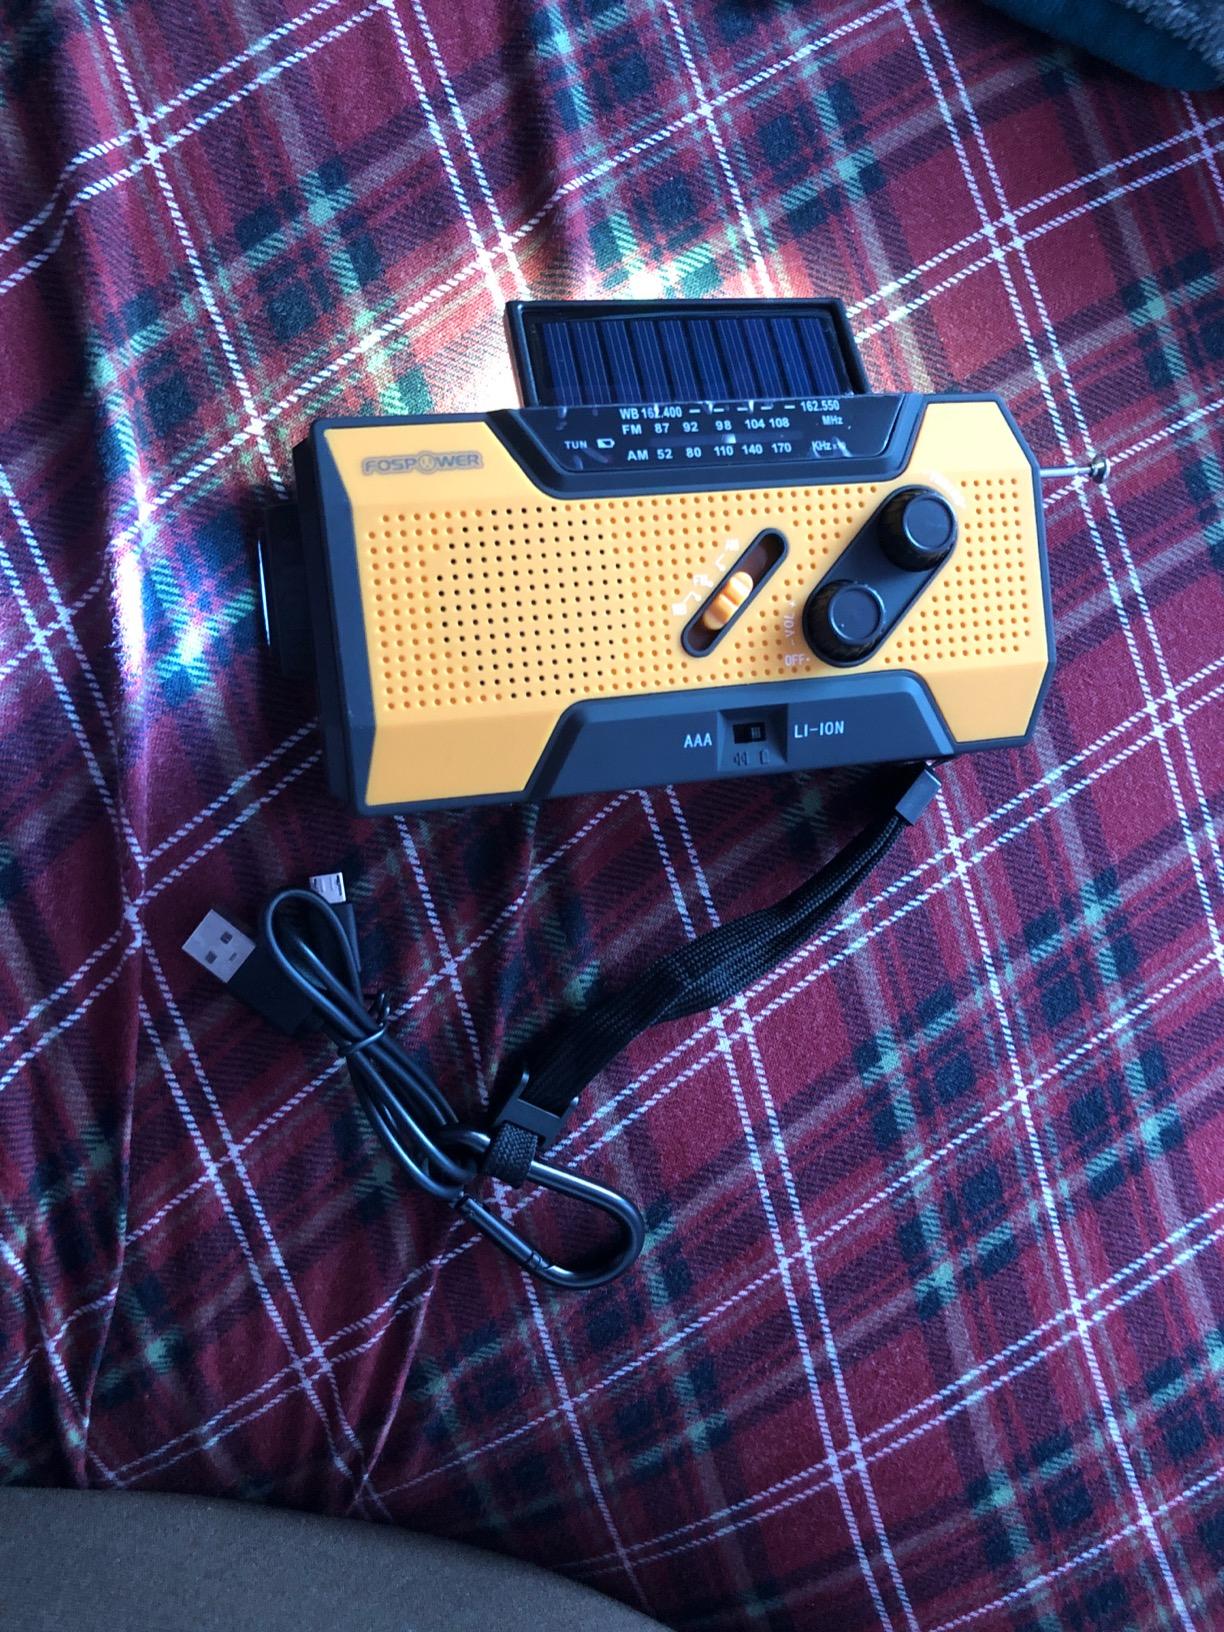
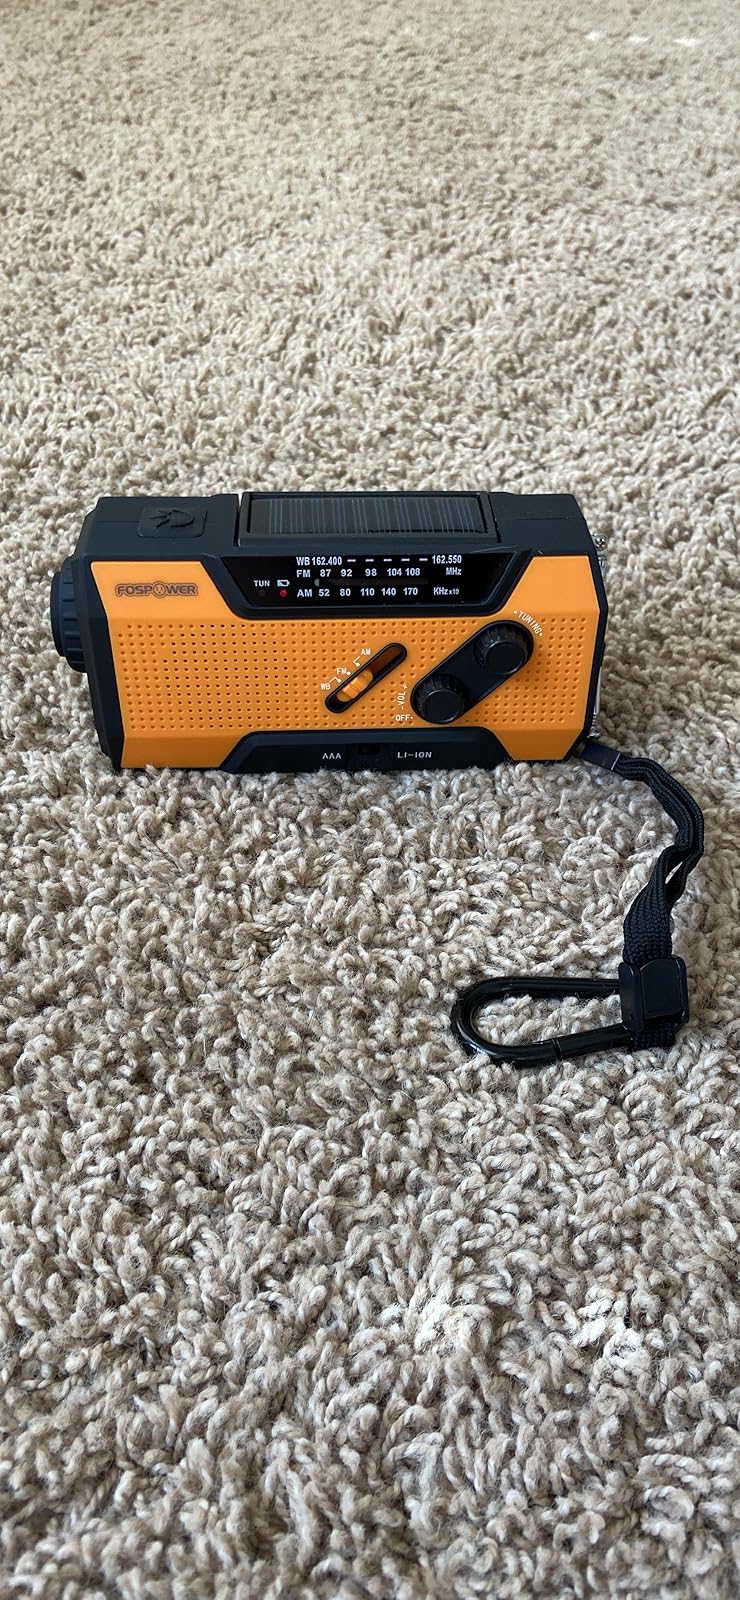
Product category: radio
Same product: yes